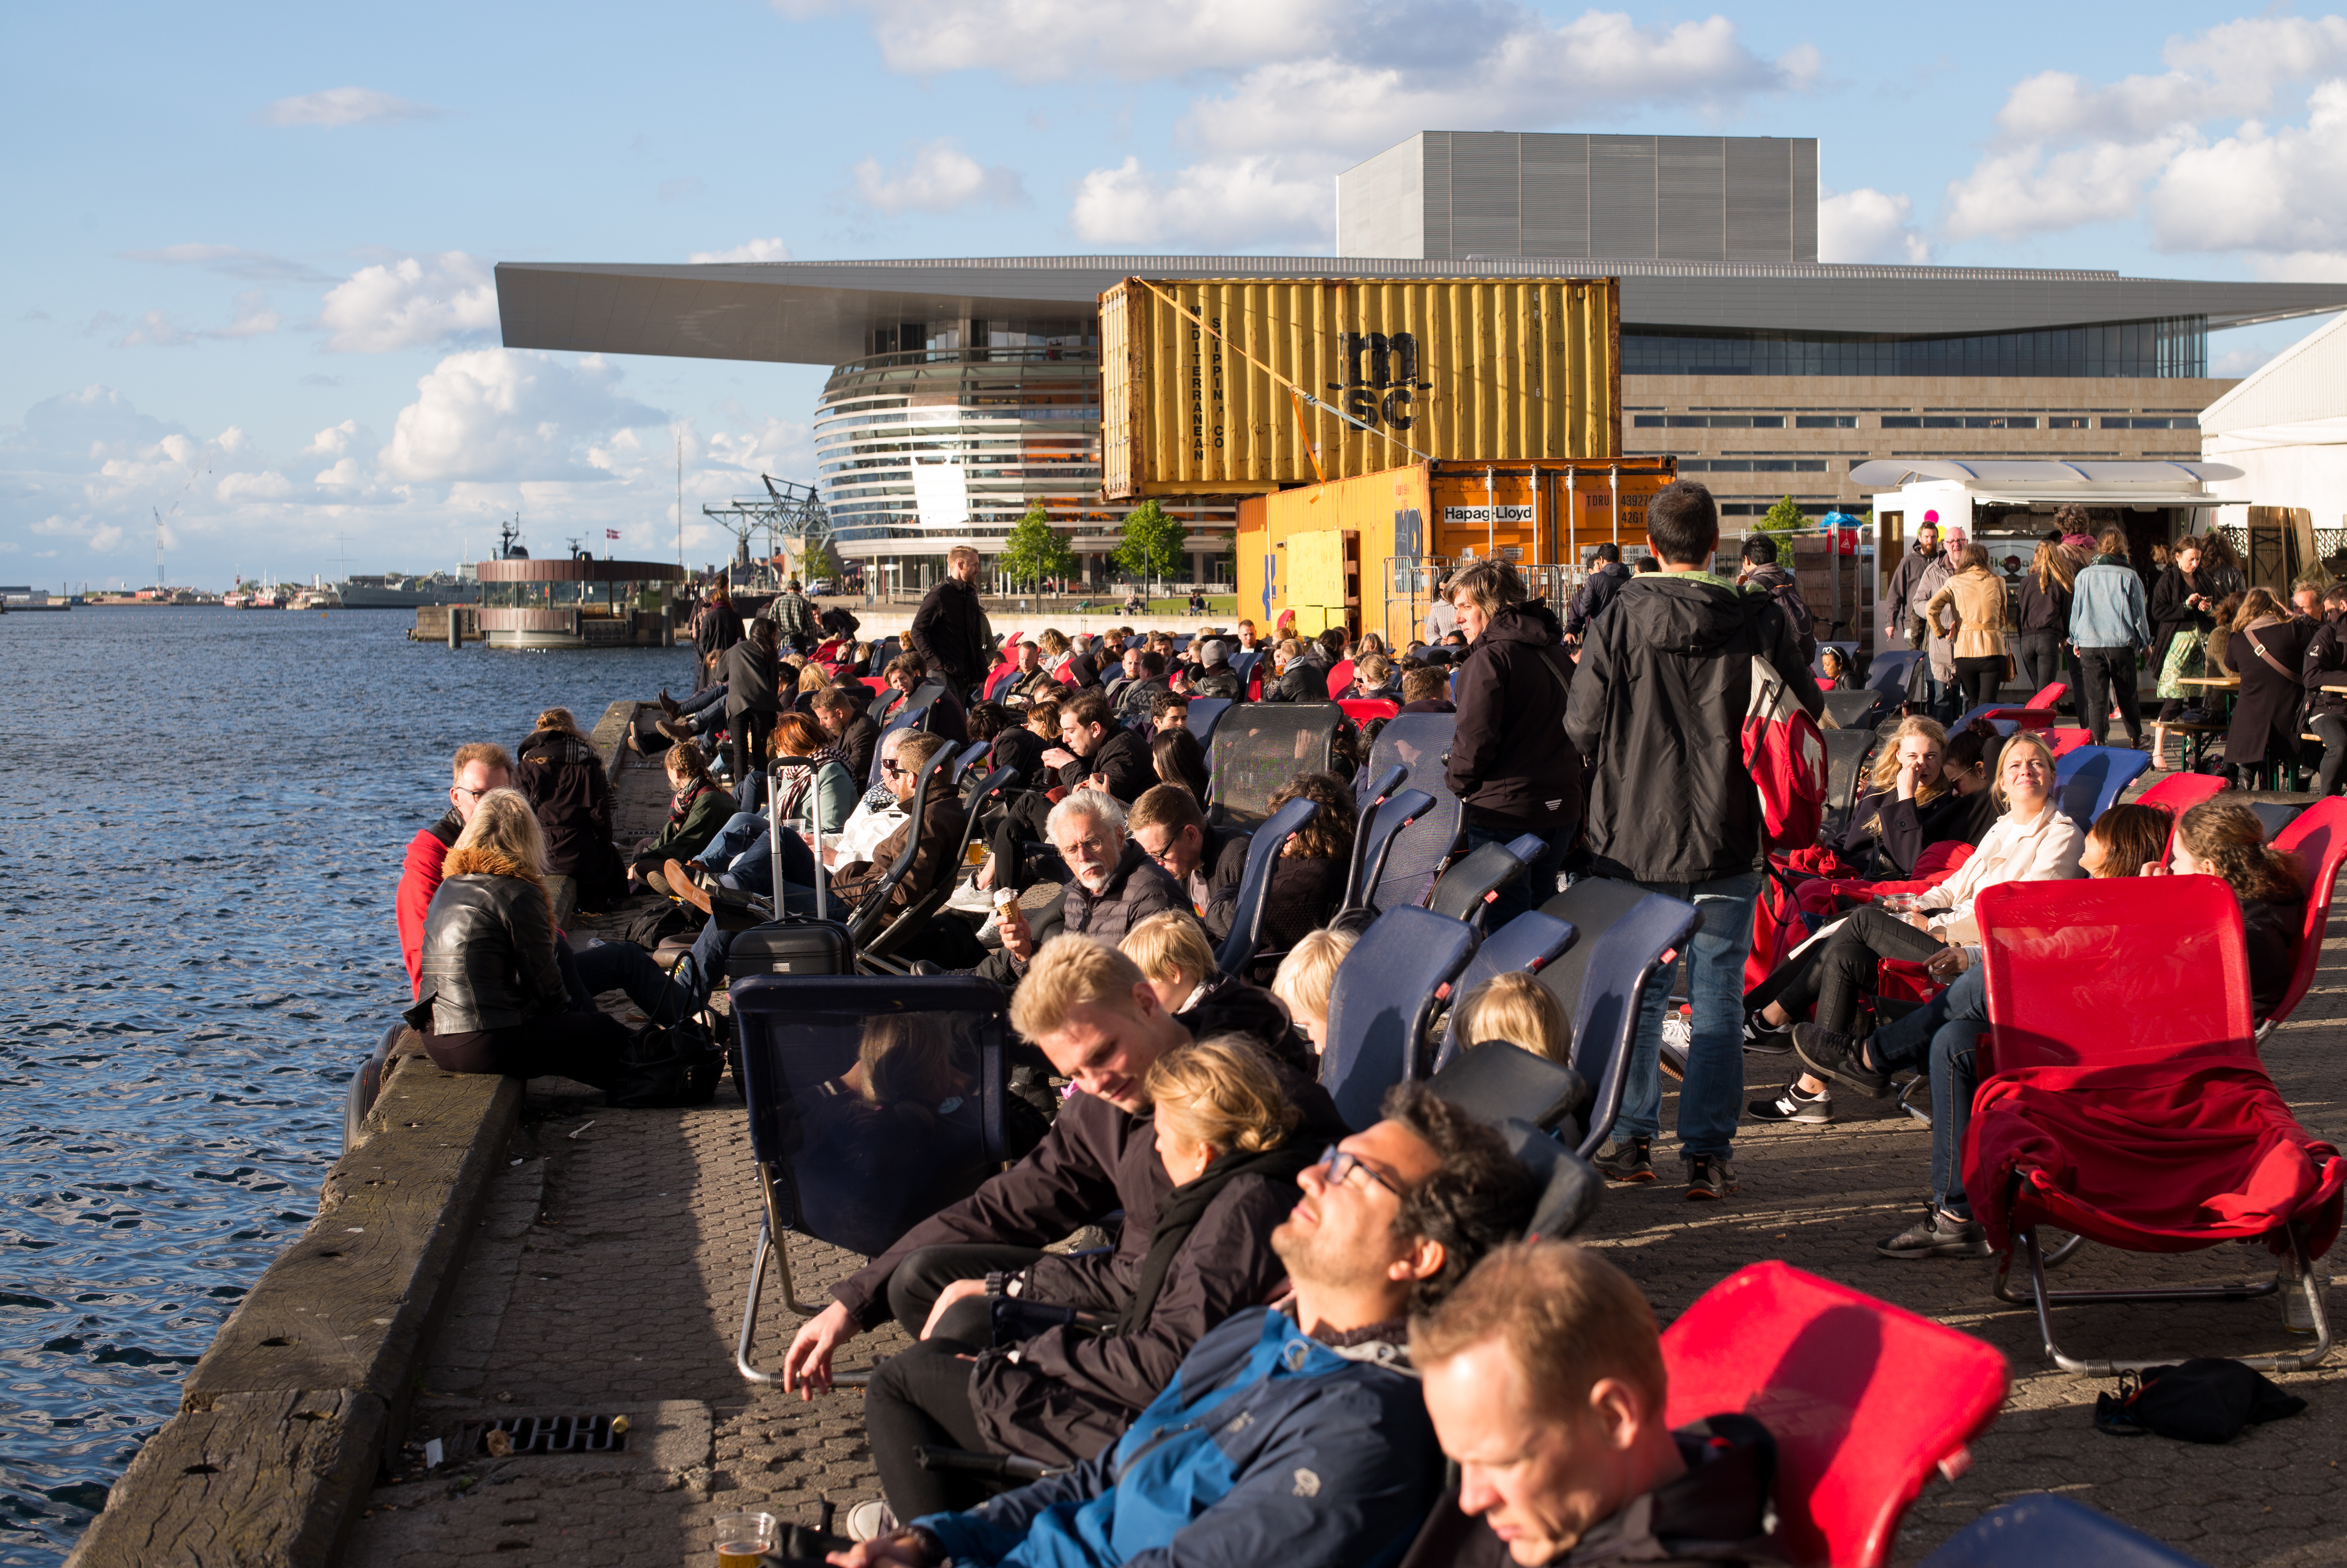
people, sun, street, house, crowd, travel, europe, food, vehicle, opera, tourism, m, containers, denmark, copenhagen, 50, leica, afternoon, 240, summilux, operaen, sunning